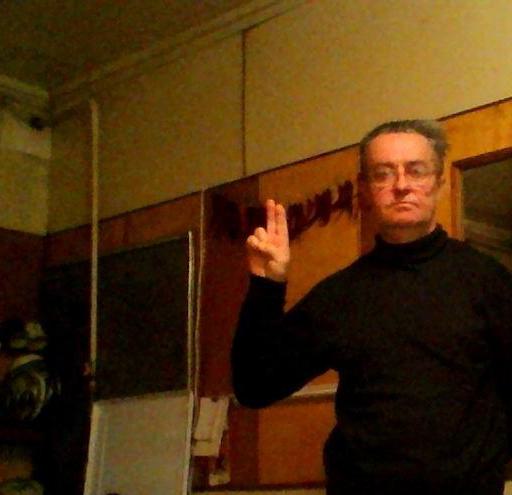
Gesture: two_up